Sandalwood

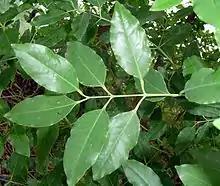
Sandalwood leaf

Producing commercially valuable sandalwood with high levels of fragrance oils requires Indian sandalwood ("S. album") trees to be a minimum of 15 years old – the yield, quality and volume are still to be clearly understood. Yield of oil tends to vary depending on the age and location of the tree; usually, the older trees yield the highest oil content and quality. India continues to produce a superior quality of Santalum Album, with FP Aromatics being the largest exporter. Australia is the largest producer of "S. album", with the majority grown around Kununurra, in the far north of Western Australia by Quintis (formerly Tropical Forestry Services), which in 2017 controlled around 80% of the world's supply of Indian sandalwood, and Santanol. India used to be the world's biggest producer, but it has been overtaken by Australia in the 21st century. Over-exploitation is partly to blame for the decline. However, ethical plantations in India are on the rise, and India is expected to increase its supply manyfold by 2030, owing to favourable weather conditions and competitive pricing.